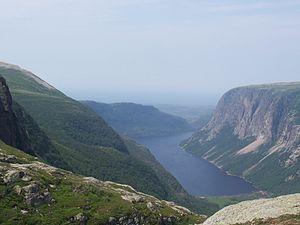
Le parc national du Gros-Morne est un parc canadien, situé sur la côte occidentale de l'île de Terre-Neuve, dans la province de Terre-Neuve-et-Labrador à environ 700 km à l'ouest de Saint-Jean. Il est nommé d'après le Gros Morne, le second plus haut sommet de l'île.